Bill O'Reilly (political commentator)

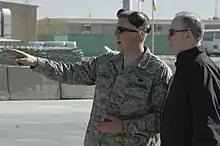
O'Reilly at Bagram Air Force Base with A1C Jeffrey Jamieson in 2007

In October 1996, O'Reilly was hired by Roger Ailes, chairman and CEO of the then startup Fox News Channel, to anchor "The O'Reilly Report". The show was renamed "The O'Reilly Factor" after his friend and branding expert John Tantillo's remarks upon the "O'Reilly Factor" in any of the stories he told. The program was routinely the highest-rated show of the three major U.S. 24-hour cable news television channels and began the trend toward more opinion-oriented prime-time cable news programming. The show was taped late in the afternoon at a studio in New York City and aired every weekday on the Fox News Channel at 8:00 p.m. Eastern Time and was rebroadcast at 11:00 p.m.